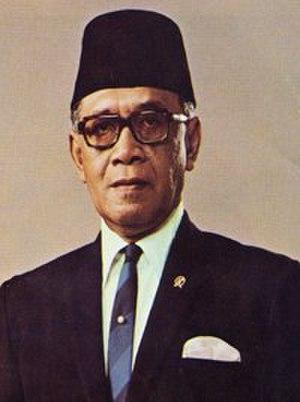
Le sultanat de Yogyakarta, en javanais Kasultanan Ngayogyakarta Hadiningrat, est un État princier d'Indonésie situé dans le centre de l'île de Java. Son territoire constitue l'essentiel de celui du territoire spécial de Yogyakarta.